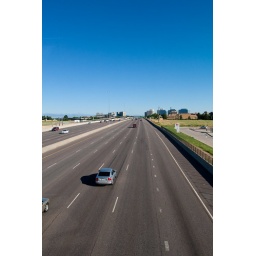
Taken through the window of the walkway above the highway